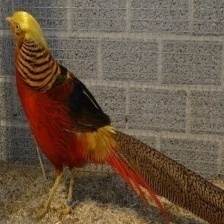
Species: GOLDEN PHEASANT
Scientific name: CHRYSOLOPHUS PICTUS